Sunniberg Bridge

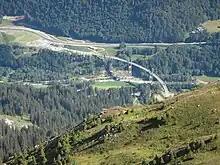
View from above Gotschna Tunnel looking north: Sunniberg Bridge and its four pylons P1, P2, P3, P4 (left to right). The Landquart–Davos Platz railway line runs across the top of the picture.

The Klosters bypass highway crosses the Landquart River valley on a long curving road bridge (horizontal radius of curvature about 500m) at a height of between 50 and 60m above the valley floor. Four slender H-shape piers rise up from the valley floor (8.80m × 4.25m at the base), like the tall trees nearby. Proceeding upwards, the arms of the tall piers/pylons flare out to subtend and sustain the wide curved and banked deck, nestling the roadway in their arms.